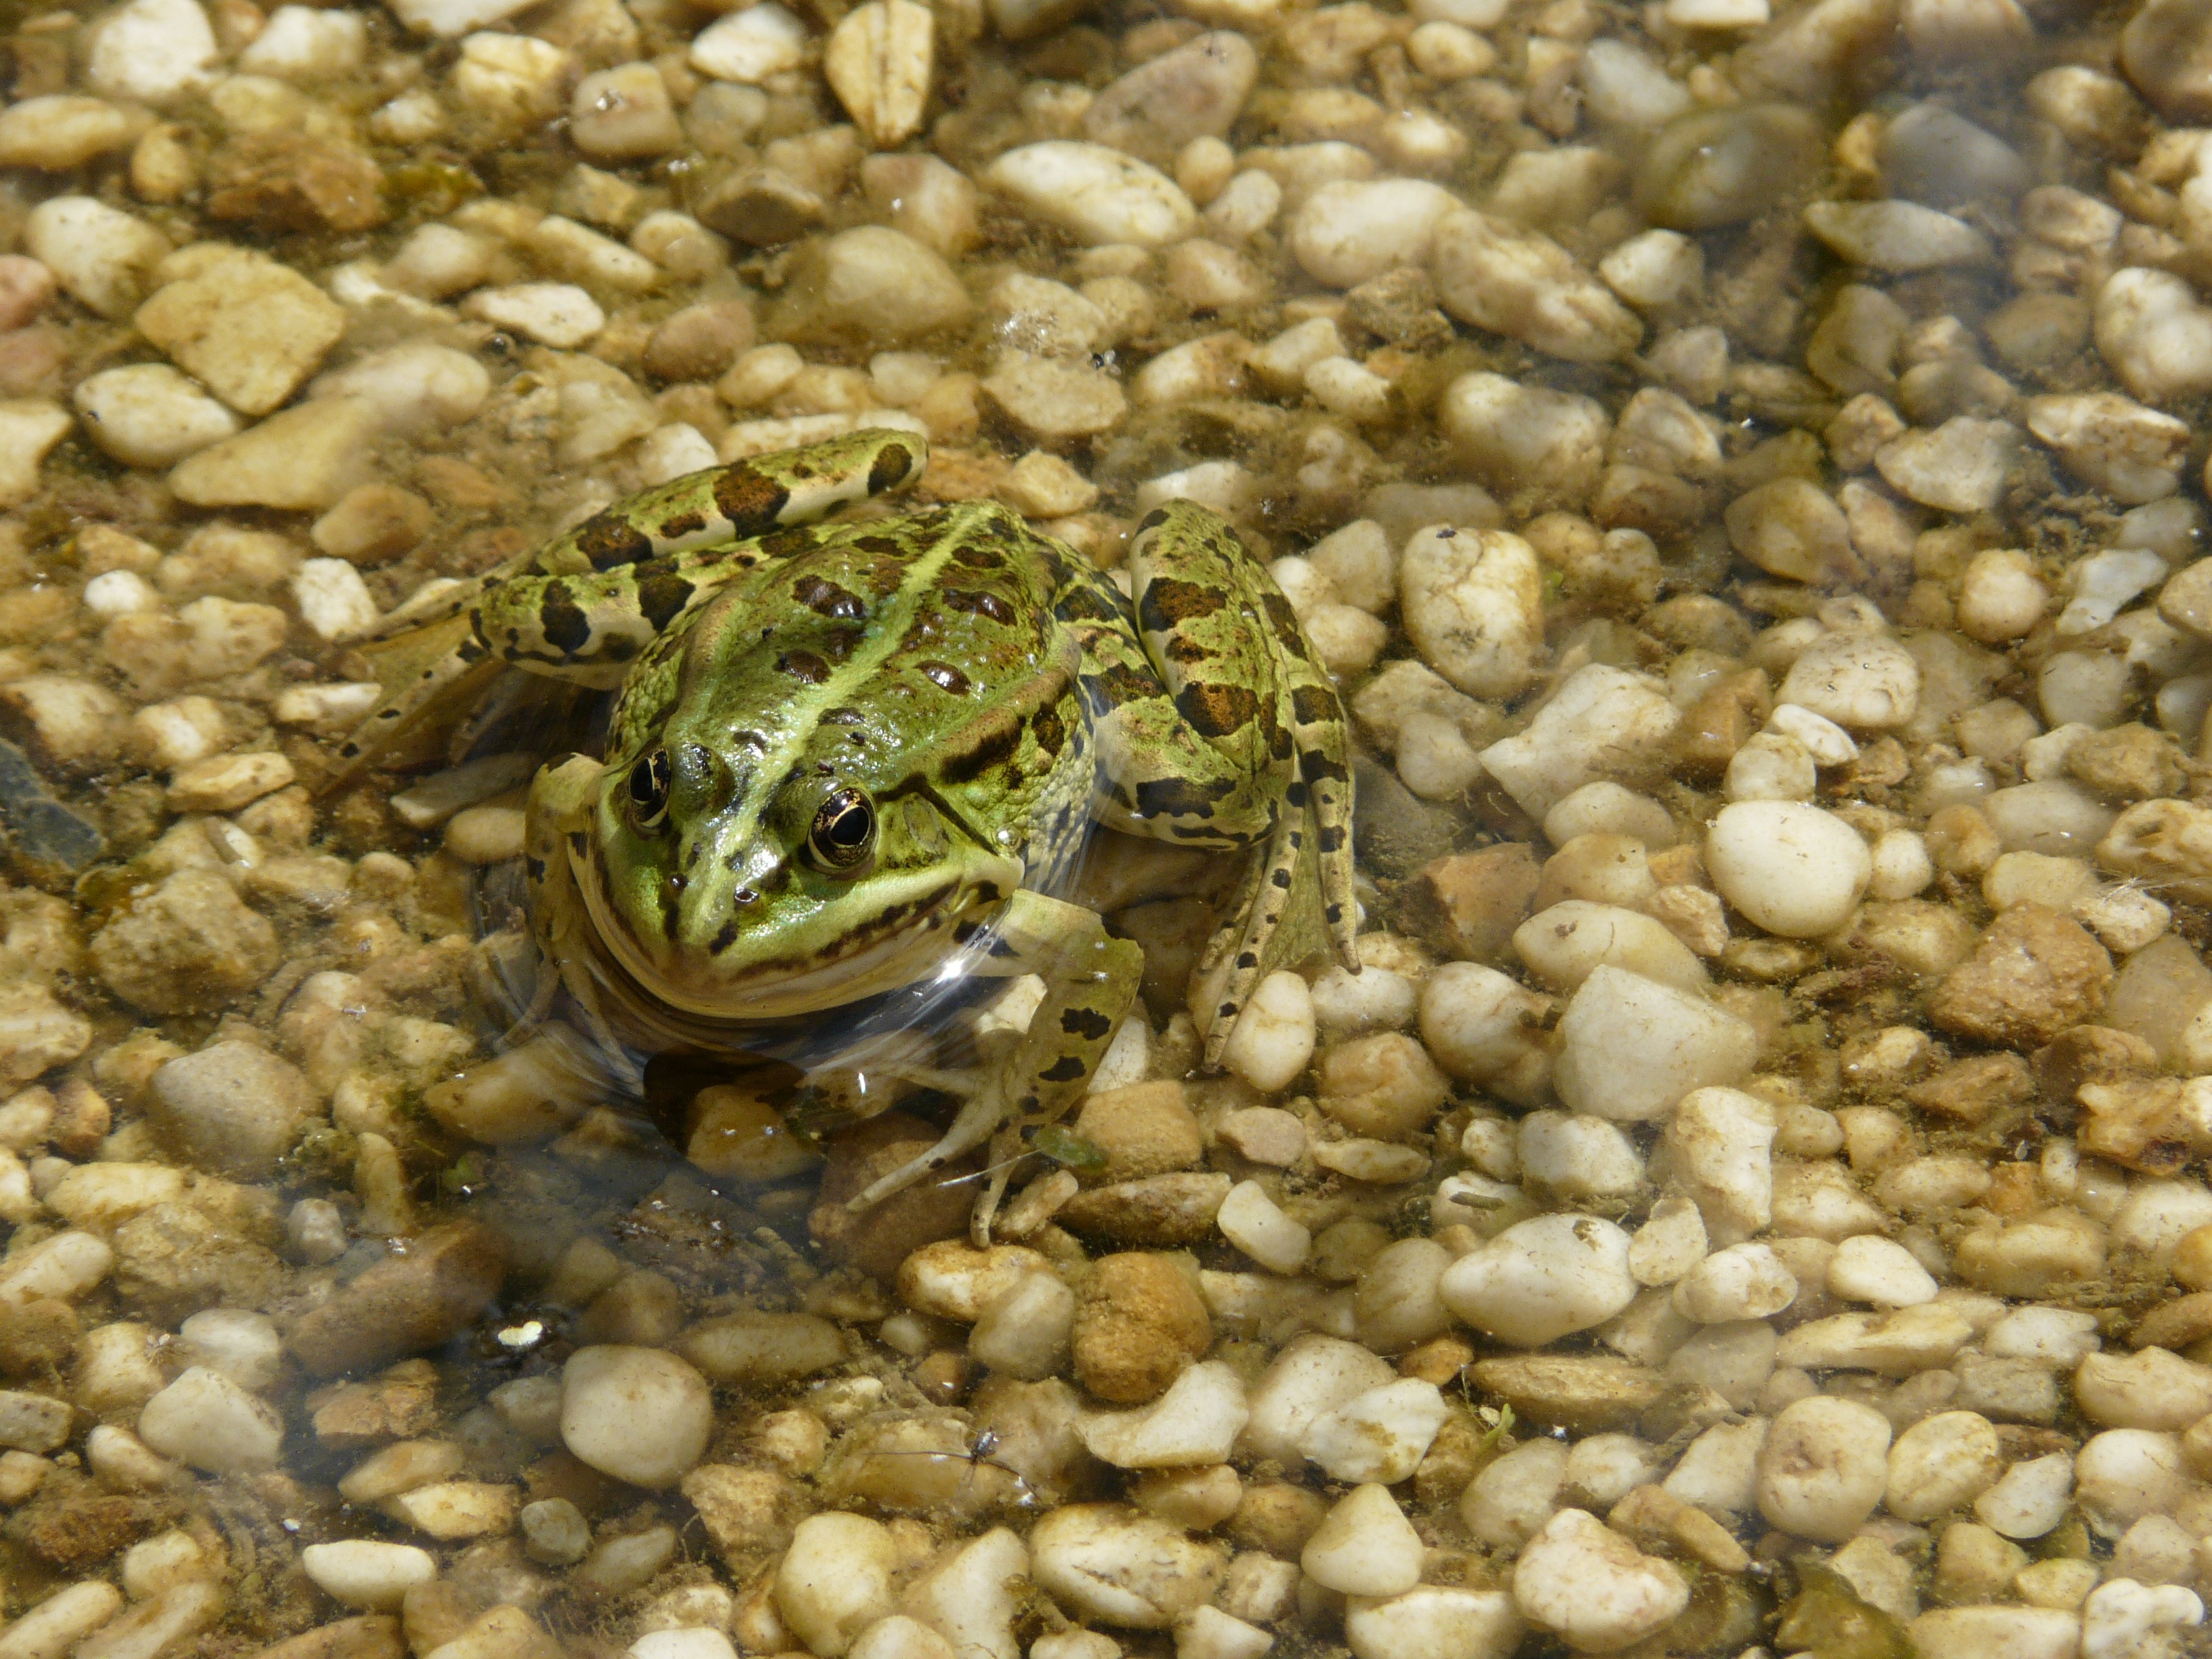
water, animal, pond, wildlife, frog, toad, amphibian, fauna, macro photography, gerardo, ranidae